Rideau Centre

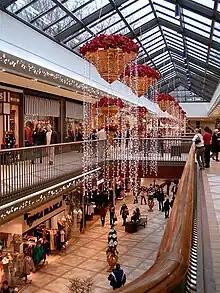
Rideau Centre at Christmas in 2004, before renovations.

On September 26, 2013, Cadillac Fairview began the expansion of the 30-year-old shopping centre. The redevelopment project expanded the Rideau Centre by 230,000 square feet and renovated retail and dining spaces. A key feature of the redevelopment project was a 35,000-square-foot dining hall offering 16 eating establishments, seating for 850 people, and reusable dinnerware, glassware, and metal cutlery. The projected cost of the redevelopment project was .